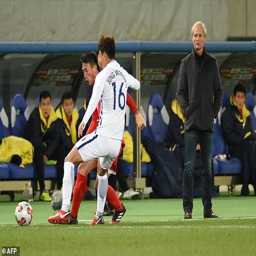
soccer player says his team have every chance of qualifying for the world cup